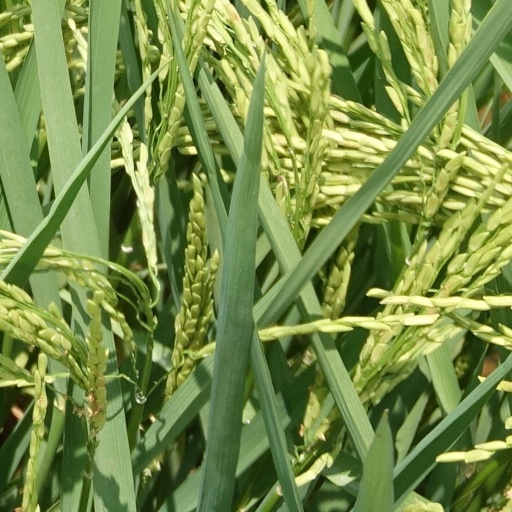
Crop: rice